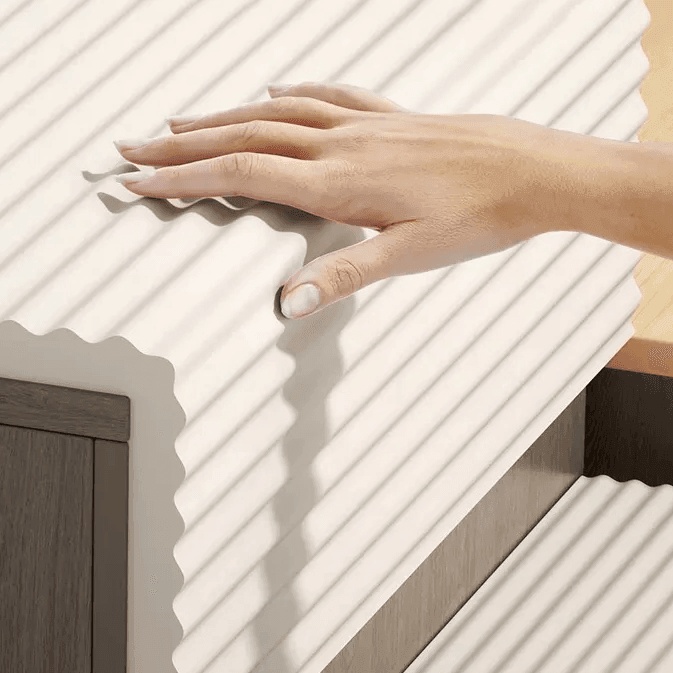
Baby Proofing Anti-Collision Safety Strips - Safe Babies Protection Pads
Transform your living space into a safe haven for your little ones with the Safe Babies Anti-Collision Safety Strips. Designed to protect children from the sharp edges and corners found in any home, these essential pads offer parents and caregivers peace of mind as their young ones explore their surroundings. Crafted from durable NBR material, these strips provide a soft yet effective barrier against potential bumps and bruises. Each strip measures 20 cm by 1.2 cm and comes in a generous length of 200 cm, allowing you to customize coverage to fit your specific needs. Included in the box is one set of Safe Babies Anti-Collision Strips, ready to enhance the safety of your child's environment. With these protective pads securely in place, you can ensure a more secure home where your little explorers can play freely and confidently. Practical solutions for your home can be found at Decor.
Brand: The Decor Haven
Category: Baby & Toddler > Baby Safety > Baby Safety Locks & Guards